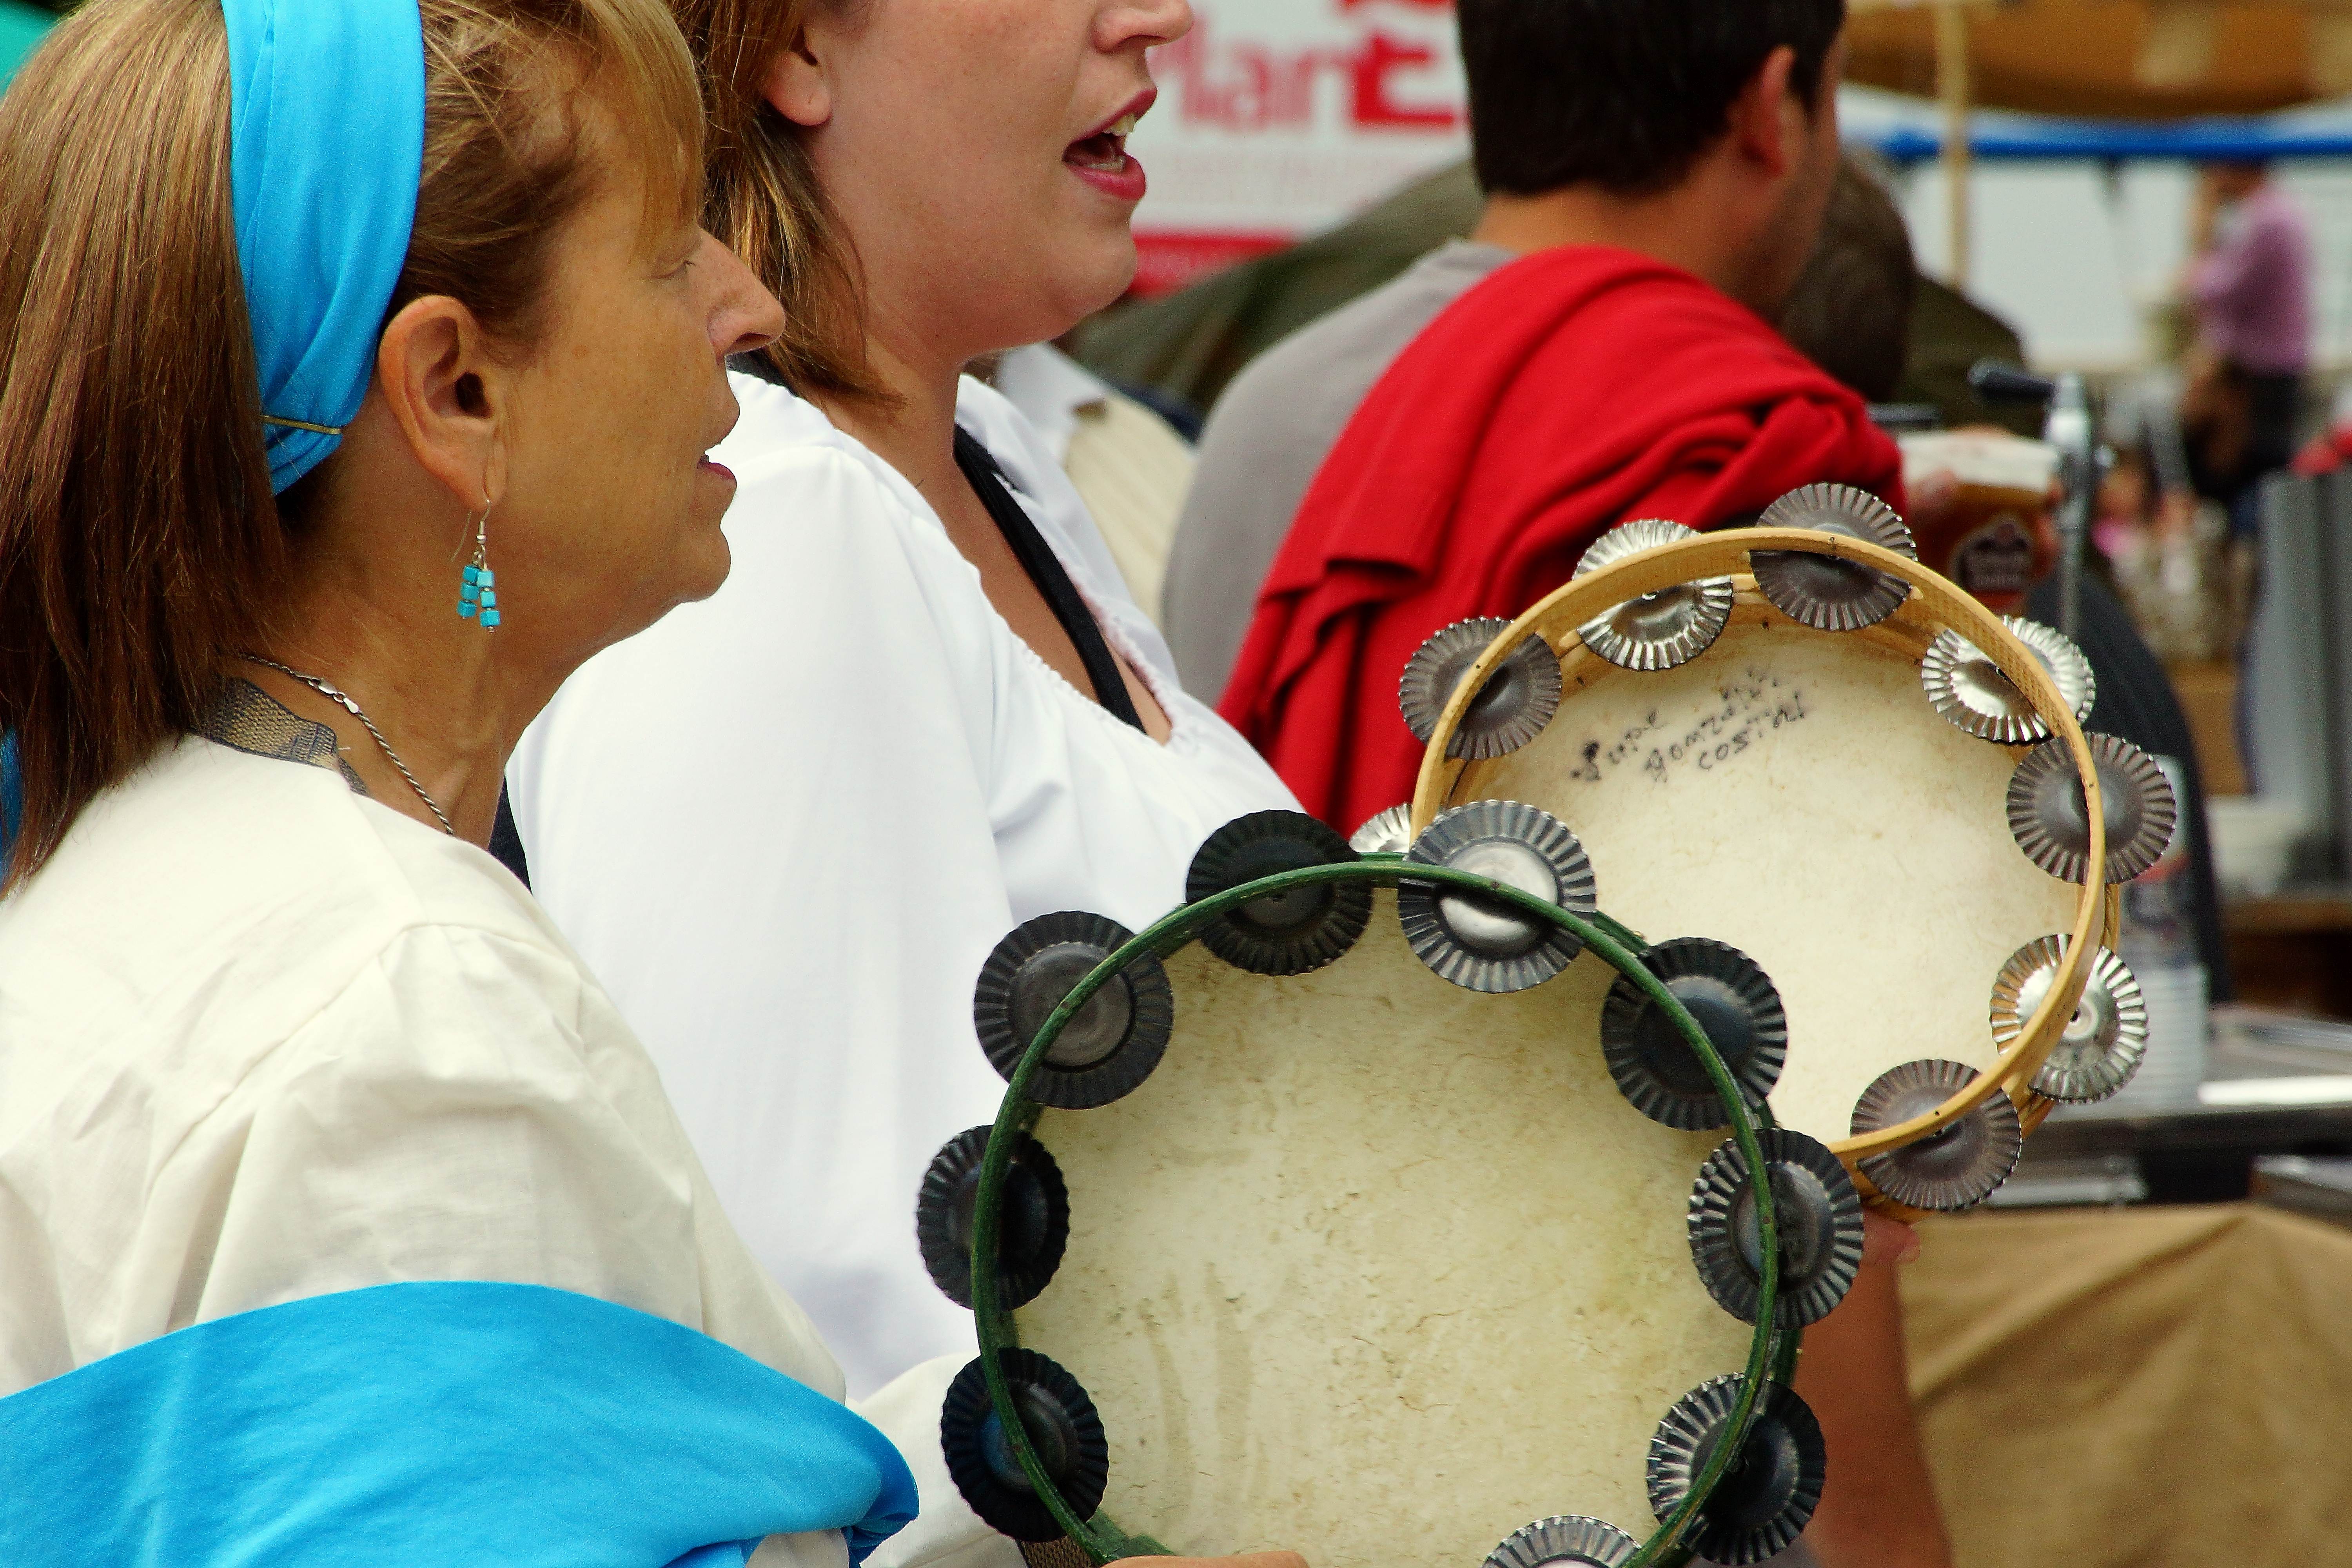
girl, photo, recreation, drum, spain, fun, galicia, pontevedra, tradition, a77, espana, g, ggl1, gaby1, xovesphoto, varios, some, alama, xelodegalicia, sonya77v, sonyslta77v, tamrom24135, gabrielcoru a, romer a, skin head percussion instrument, non skin percussion instrument